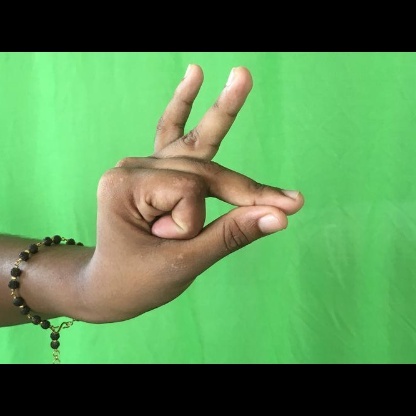
Mudra: Bramaram